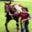
Label: horse